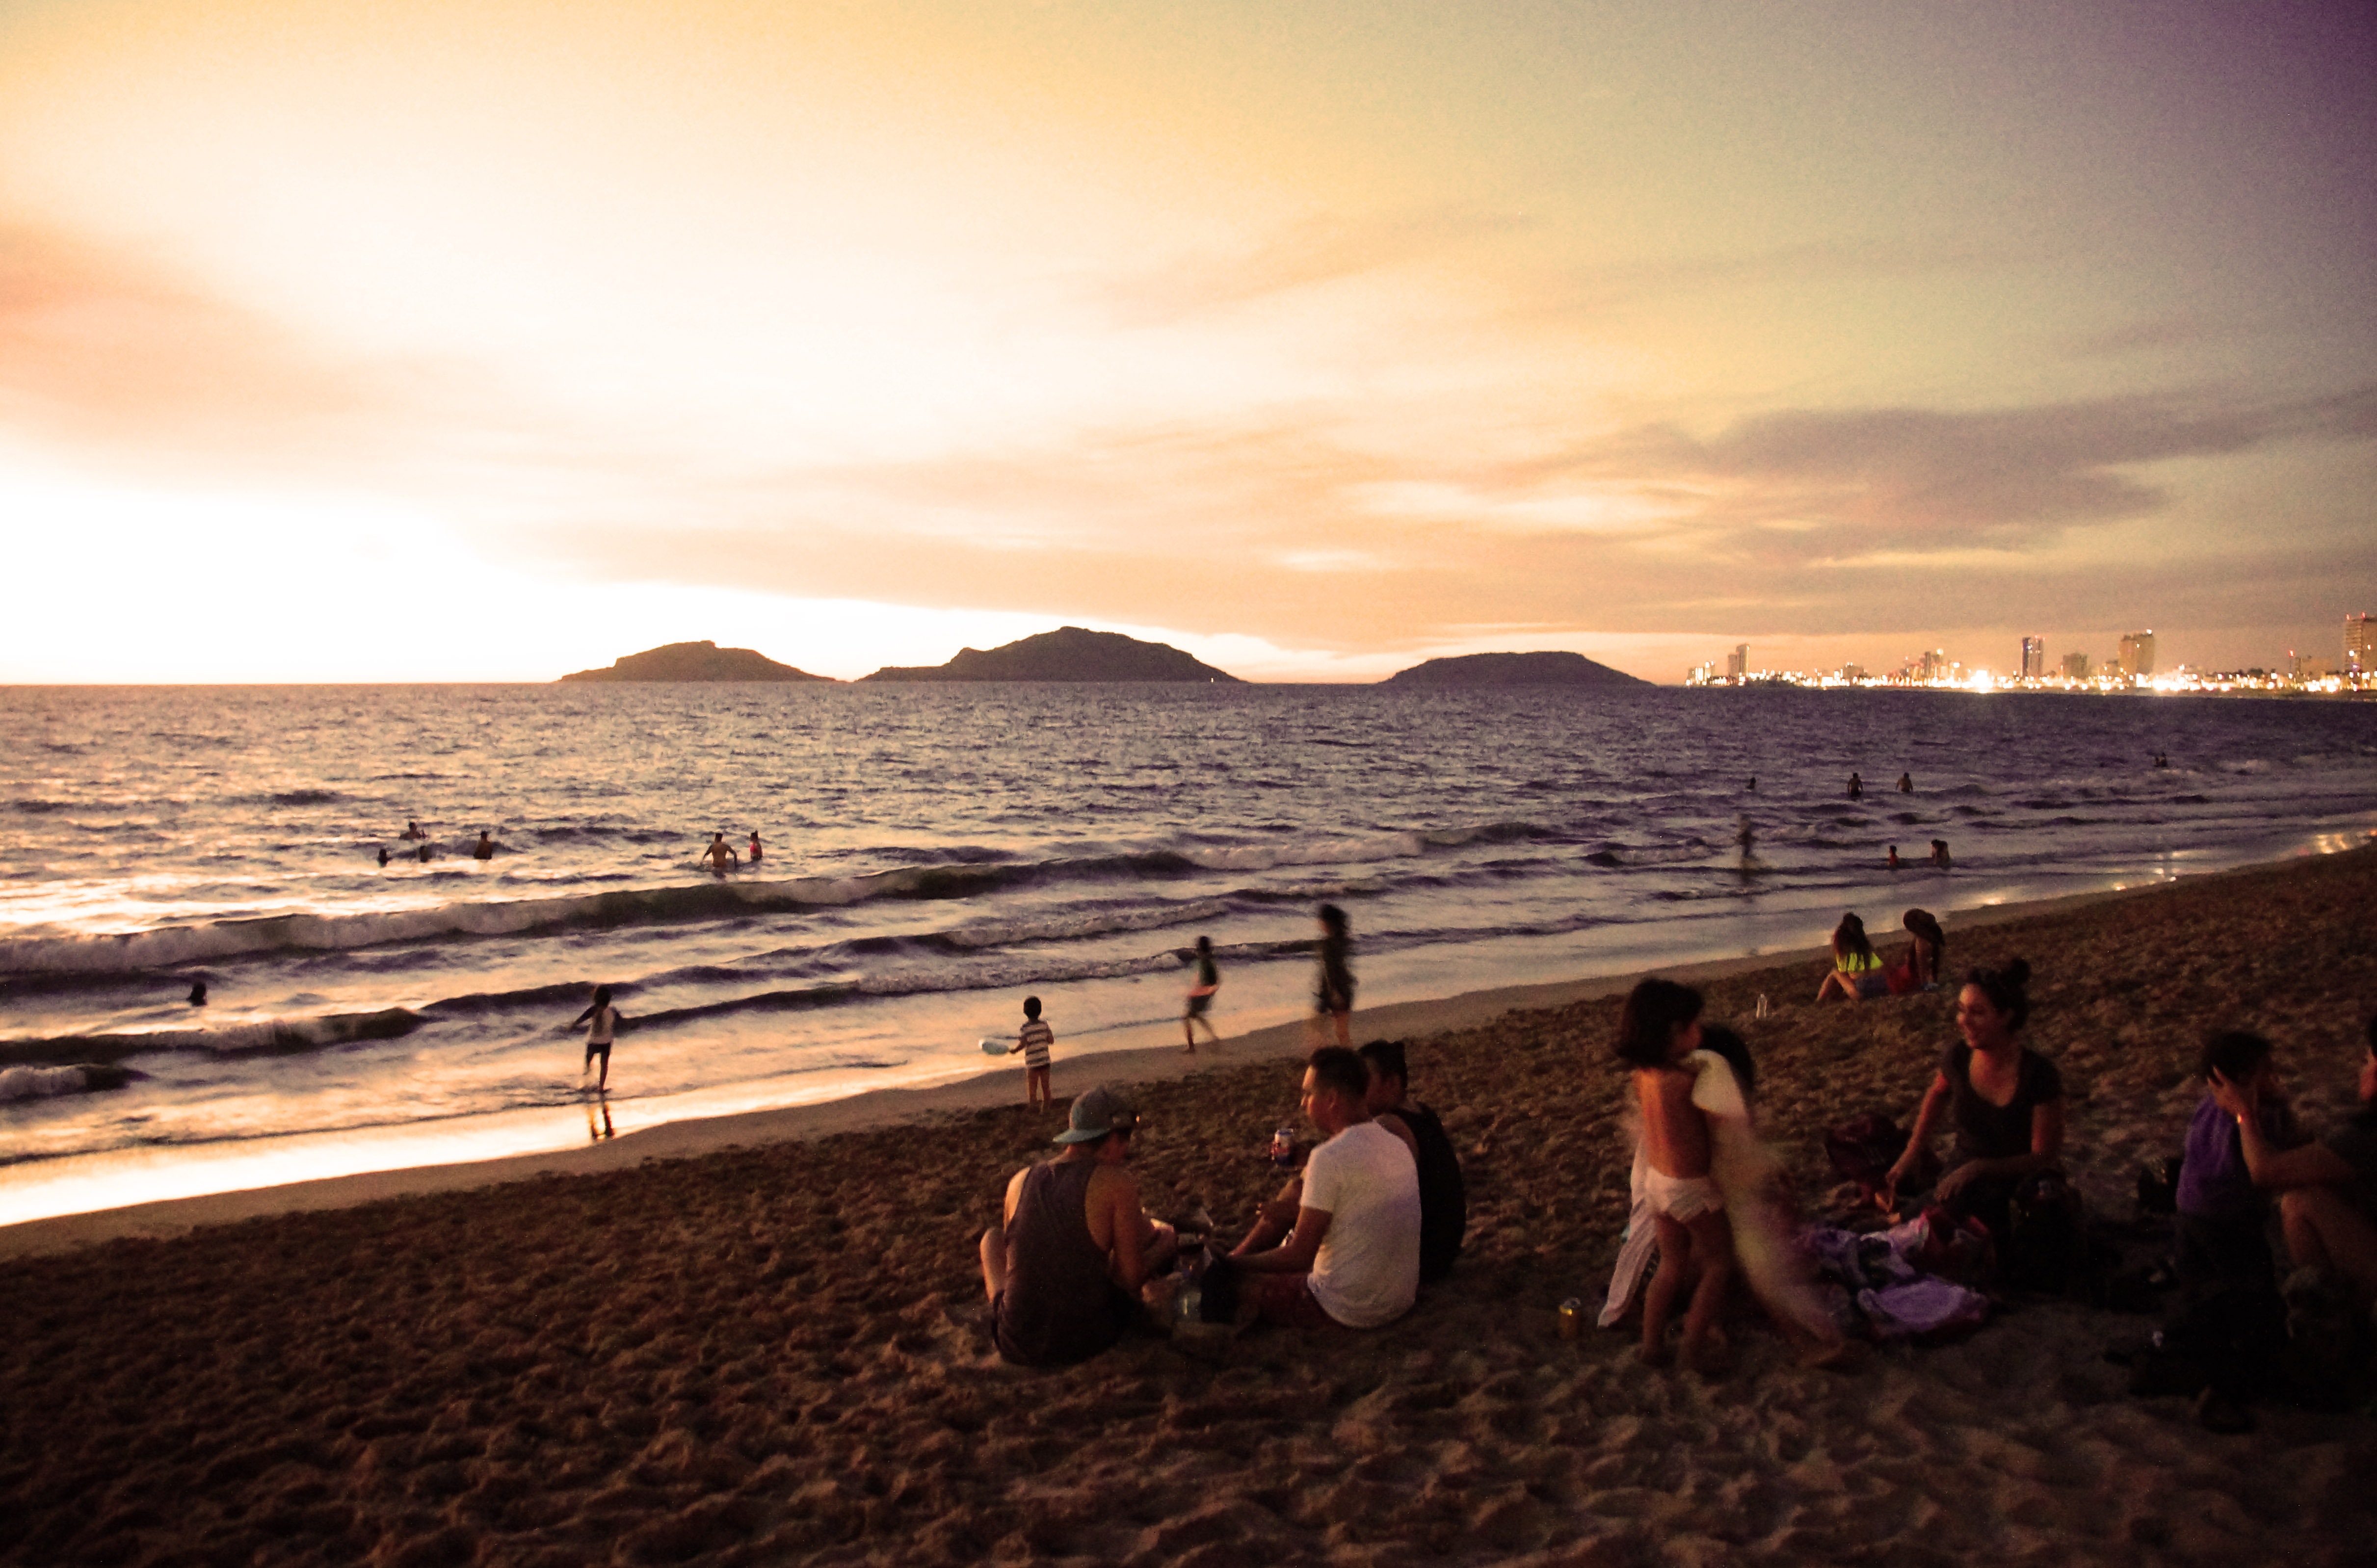
sky, beach, sea, ocean, sunset, horizon, cloud, evening, vacation, morning, coast, sand, People on beach, summer, sunlight, tourism, shore, mountain, wave, sun, sunrise, photography, dusk, afterglow, coastal and oceanic landforms, leisure, wind wave